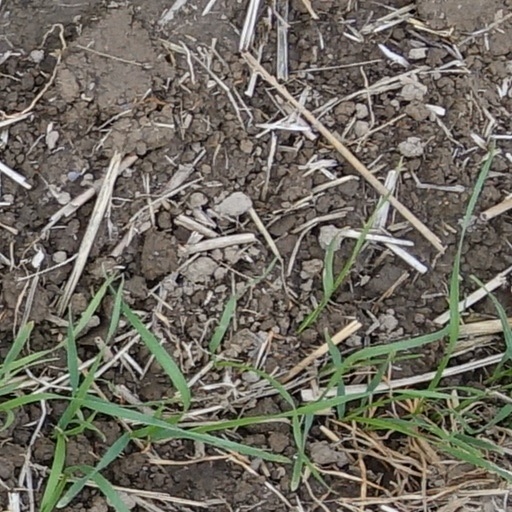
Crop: wheat